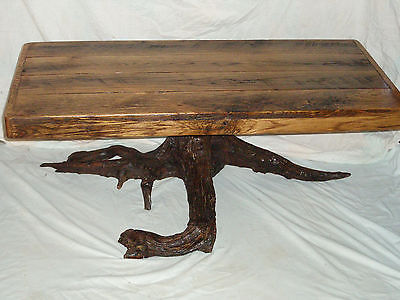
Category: table